Morning Runner

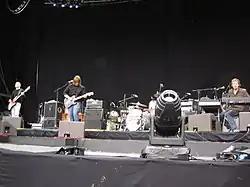
Morning Runner supporting Coldplay

At their debut performance, future member Fields liked what he saw, and was invited to join the band. Although Greener was initially reluctant to add a pianist into the mix, Derret has credited Fields with encouraging the band's melodic sound: "There were three of us just playing as loud as we could", Derrett said, "then Fields came in and introduced us to melody."